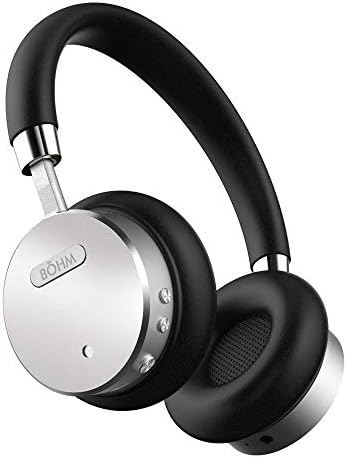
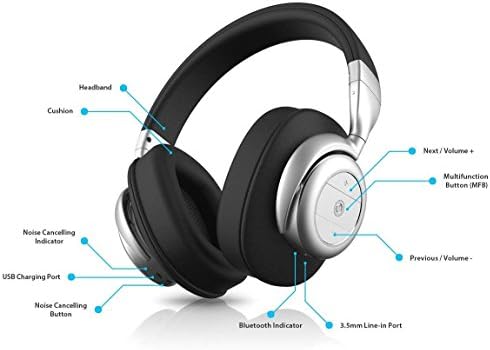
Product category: headphones
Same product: no